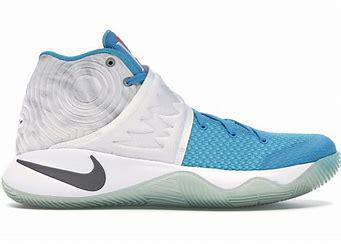
Brand: Nike
Model: Kyrie 2